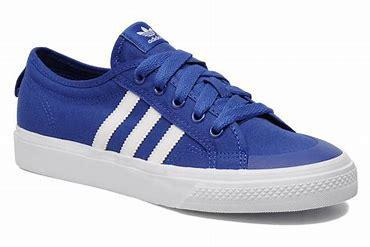
Brand: Adidas
Model: Nizza